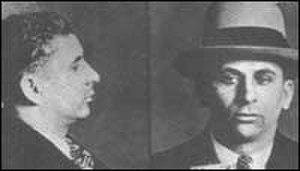
Meyer Lansky est un mafieux américain, associé de la famille Luciano. Il est né à Grodno dans l'Empire russe – de nos jours Hrodna en Biélorussie – le 4 juillet 1902 et mort à Miami en Floride le 15 janvier 1983. Surnommé dans les médias « Mastermind of the Mob », il fut durant de nombreuses années le trésorier du Syndicat national du crime, faisant de lui un des plus riches et plus puissants chefs du crime organisé américain.
Benjamin Hymen Siegelbaum était un mafieux américain. Siegel est connu pour être un des gangsters les plus infâmes et les plus redoutés de son époque. Il fait partie de la Yiddish Connection. Décrit comme beau et charismatique, il est devenu l'un des premiers gangsters célèbres à faire les premières pages des journaux. Il est aussi connu pour avoir été un des pionniers dans le développement du Strip de Las Vegas. Siegel est non seulement influent au sein de la mafia juive mais, comme son ami et associé dans le gangstérisme Meyer Lansky, il a une influence significative au sein de la mafia américaine et du Syndicat national du crime juif et italien. Son surnom Bugsy, signifiant « le dingue », faisait référence à son tempérament sanguin.